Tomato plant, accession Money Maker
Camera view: horizontal (90 deg, fisheye); turntable rotation: 30 degrees
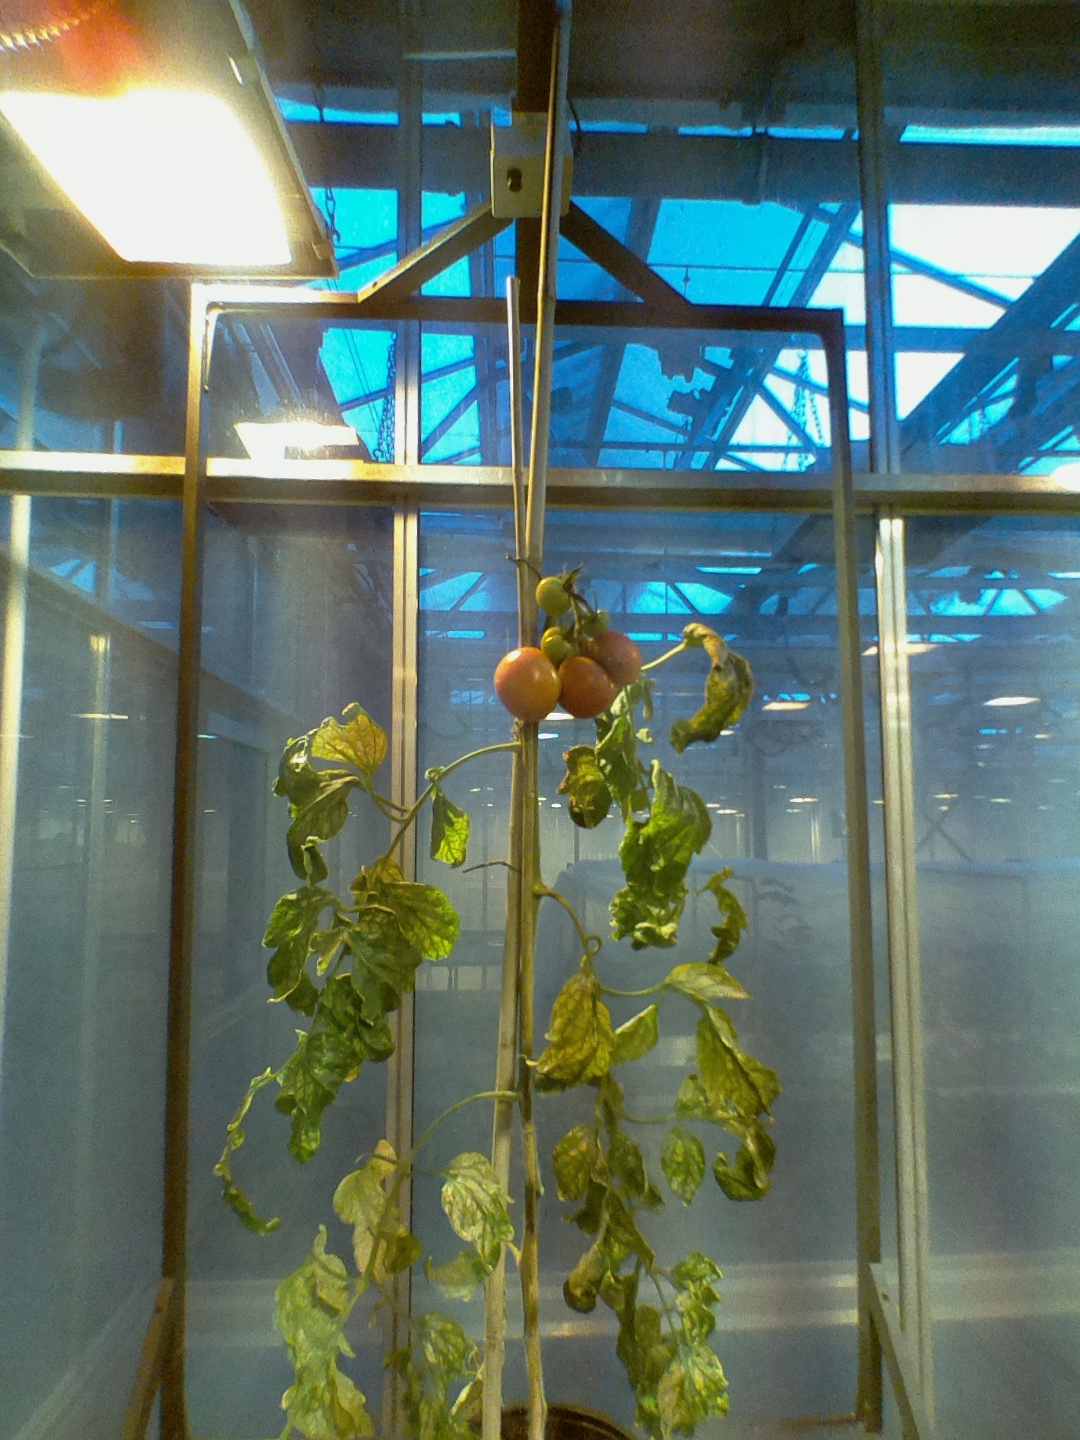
BBCH growth stage 85: 50%-60% of fruits show typical fully ripe color